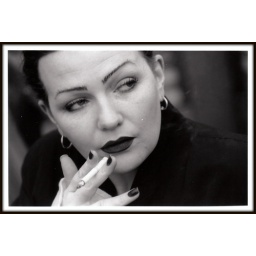
...this black and white series is from back around 1996 or so, taken in vancouver, bc...